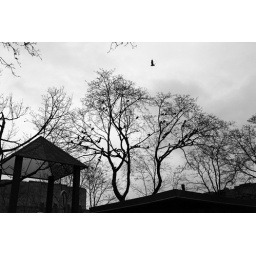
L1004813 bird tree in Bennett Park